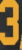
Number: 3